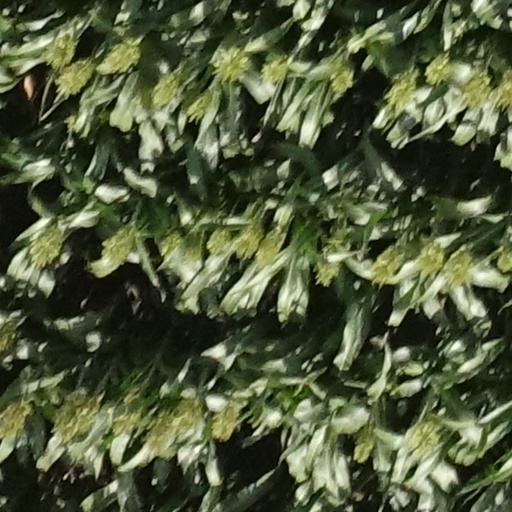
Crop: sorghum